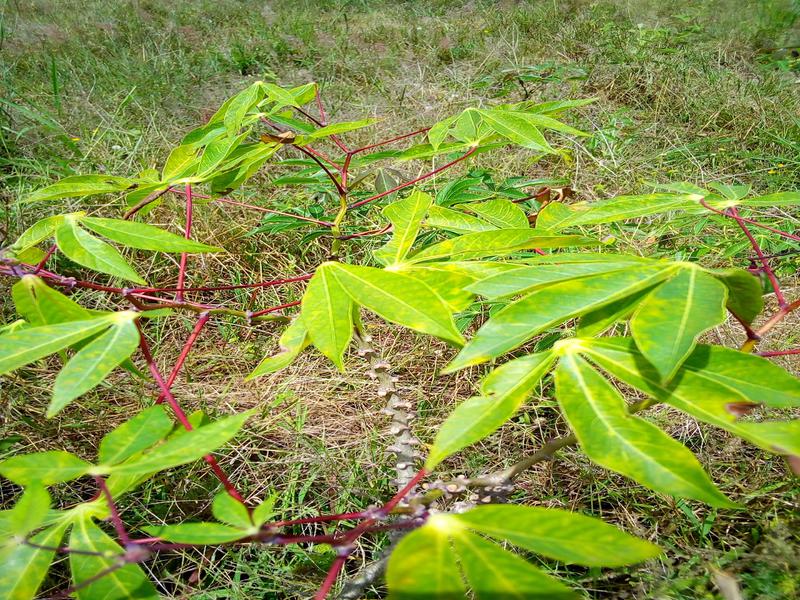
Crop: cassava
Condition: brown_streak_disease